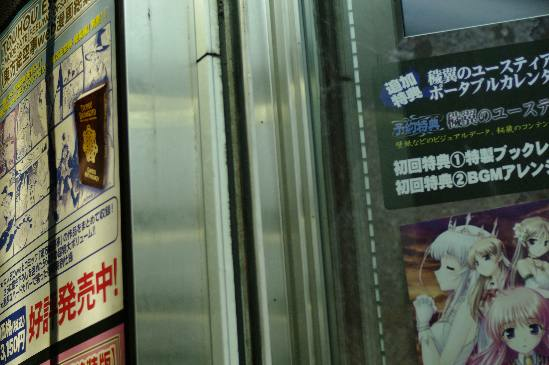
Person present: No